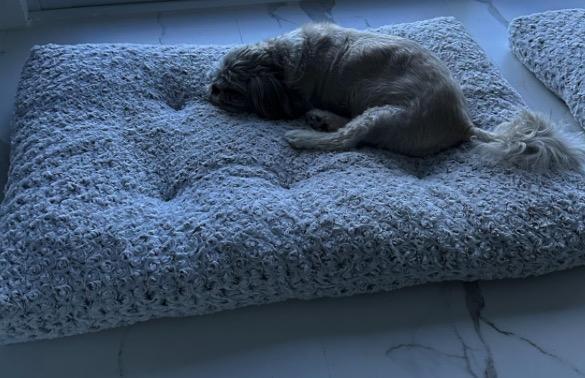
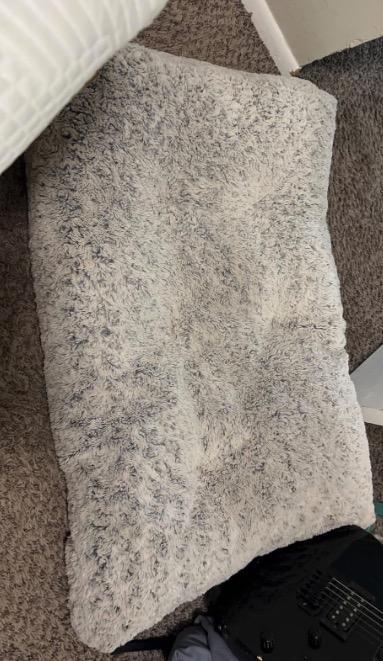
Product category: misc
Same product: yes